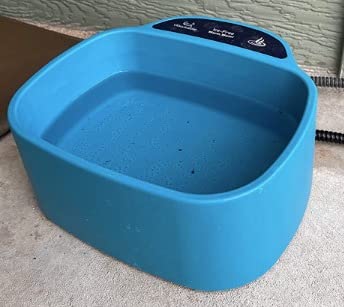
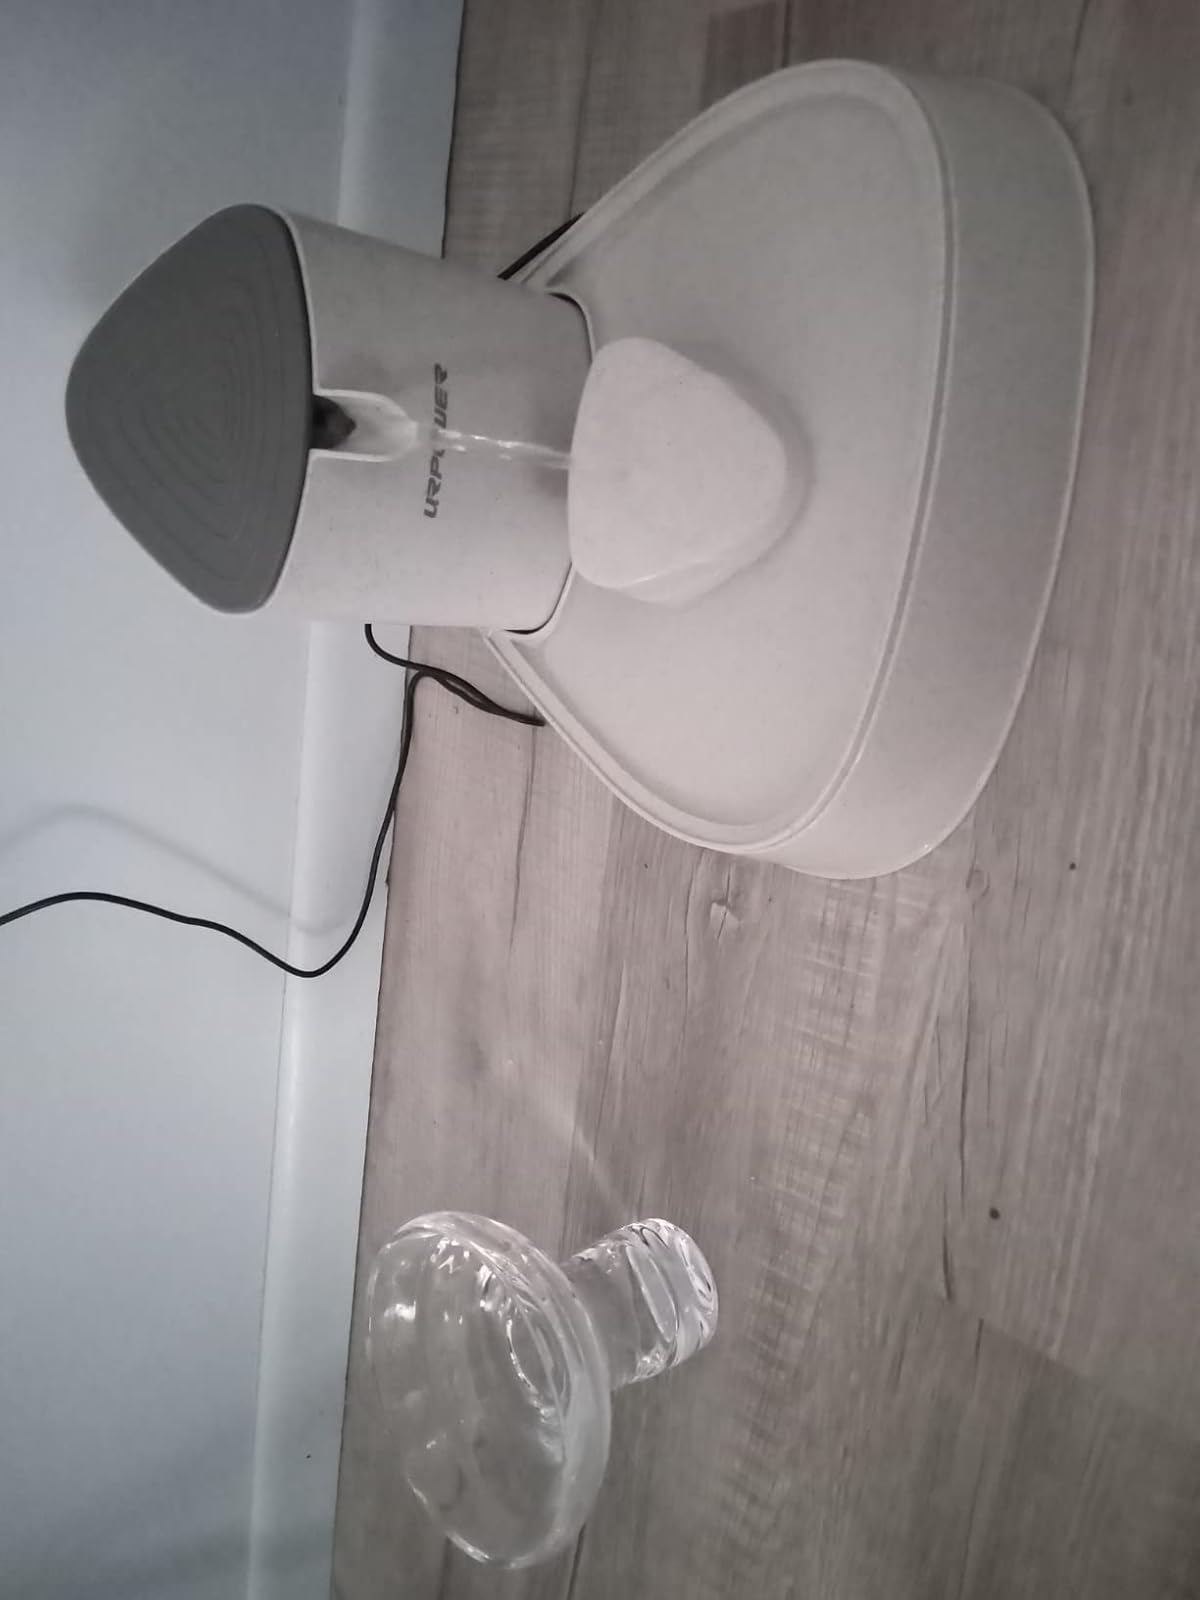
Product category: items_bowl
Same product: no